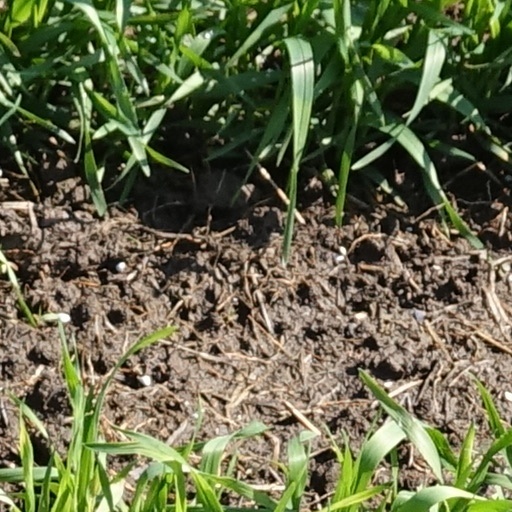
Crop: wheat